Kentucky Route 239

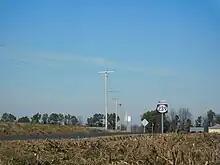
KY 239 running north of KY 116

KY 239 begins at the Tennessee state line just east of Jordan, within Fulton County, where the roadway continues as Tennessee State Route 21. On the state line, it has an intersection with KY 116 (East State Line Road). It travels to the north-northeast and immediately curves to the north-northwest. It curves to the north and intersects KY 166. The highway curves to the north-northeast and intersects the eastern terminus of KY 1128. It curves to the north and enters Cayce, where it intersects KY 94. It curves to the north-northeast and intersects the northern terminus of KY 1129. When the highway crosses over Little Bayou de Chien, it enters Hickman County.